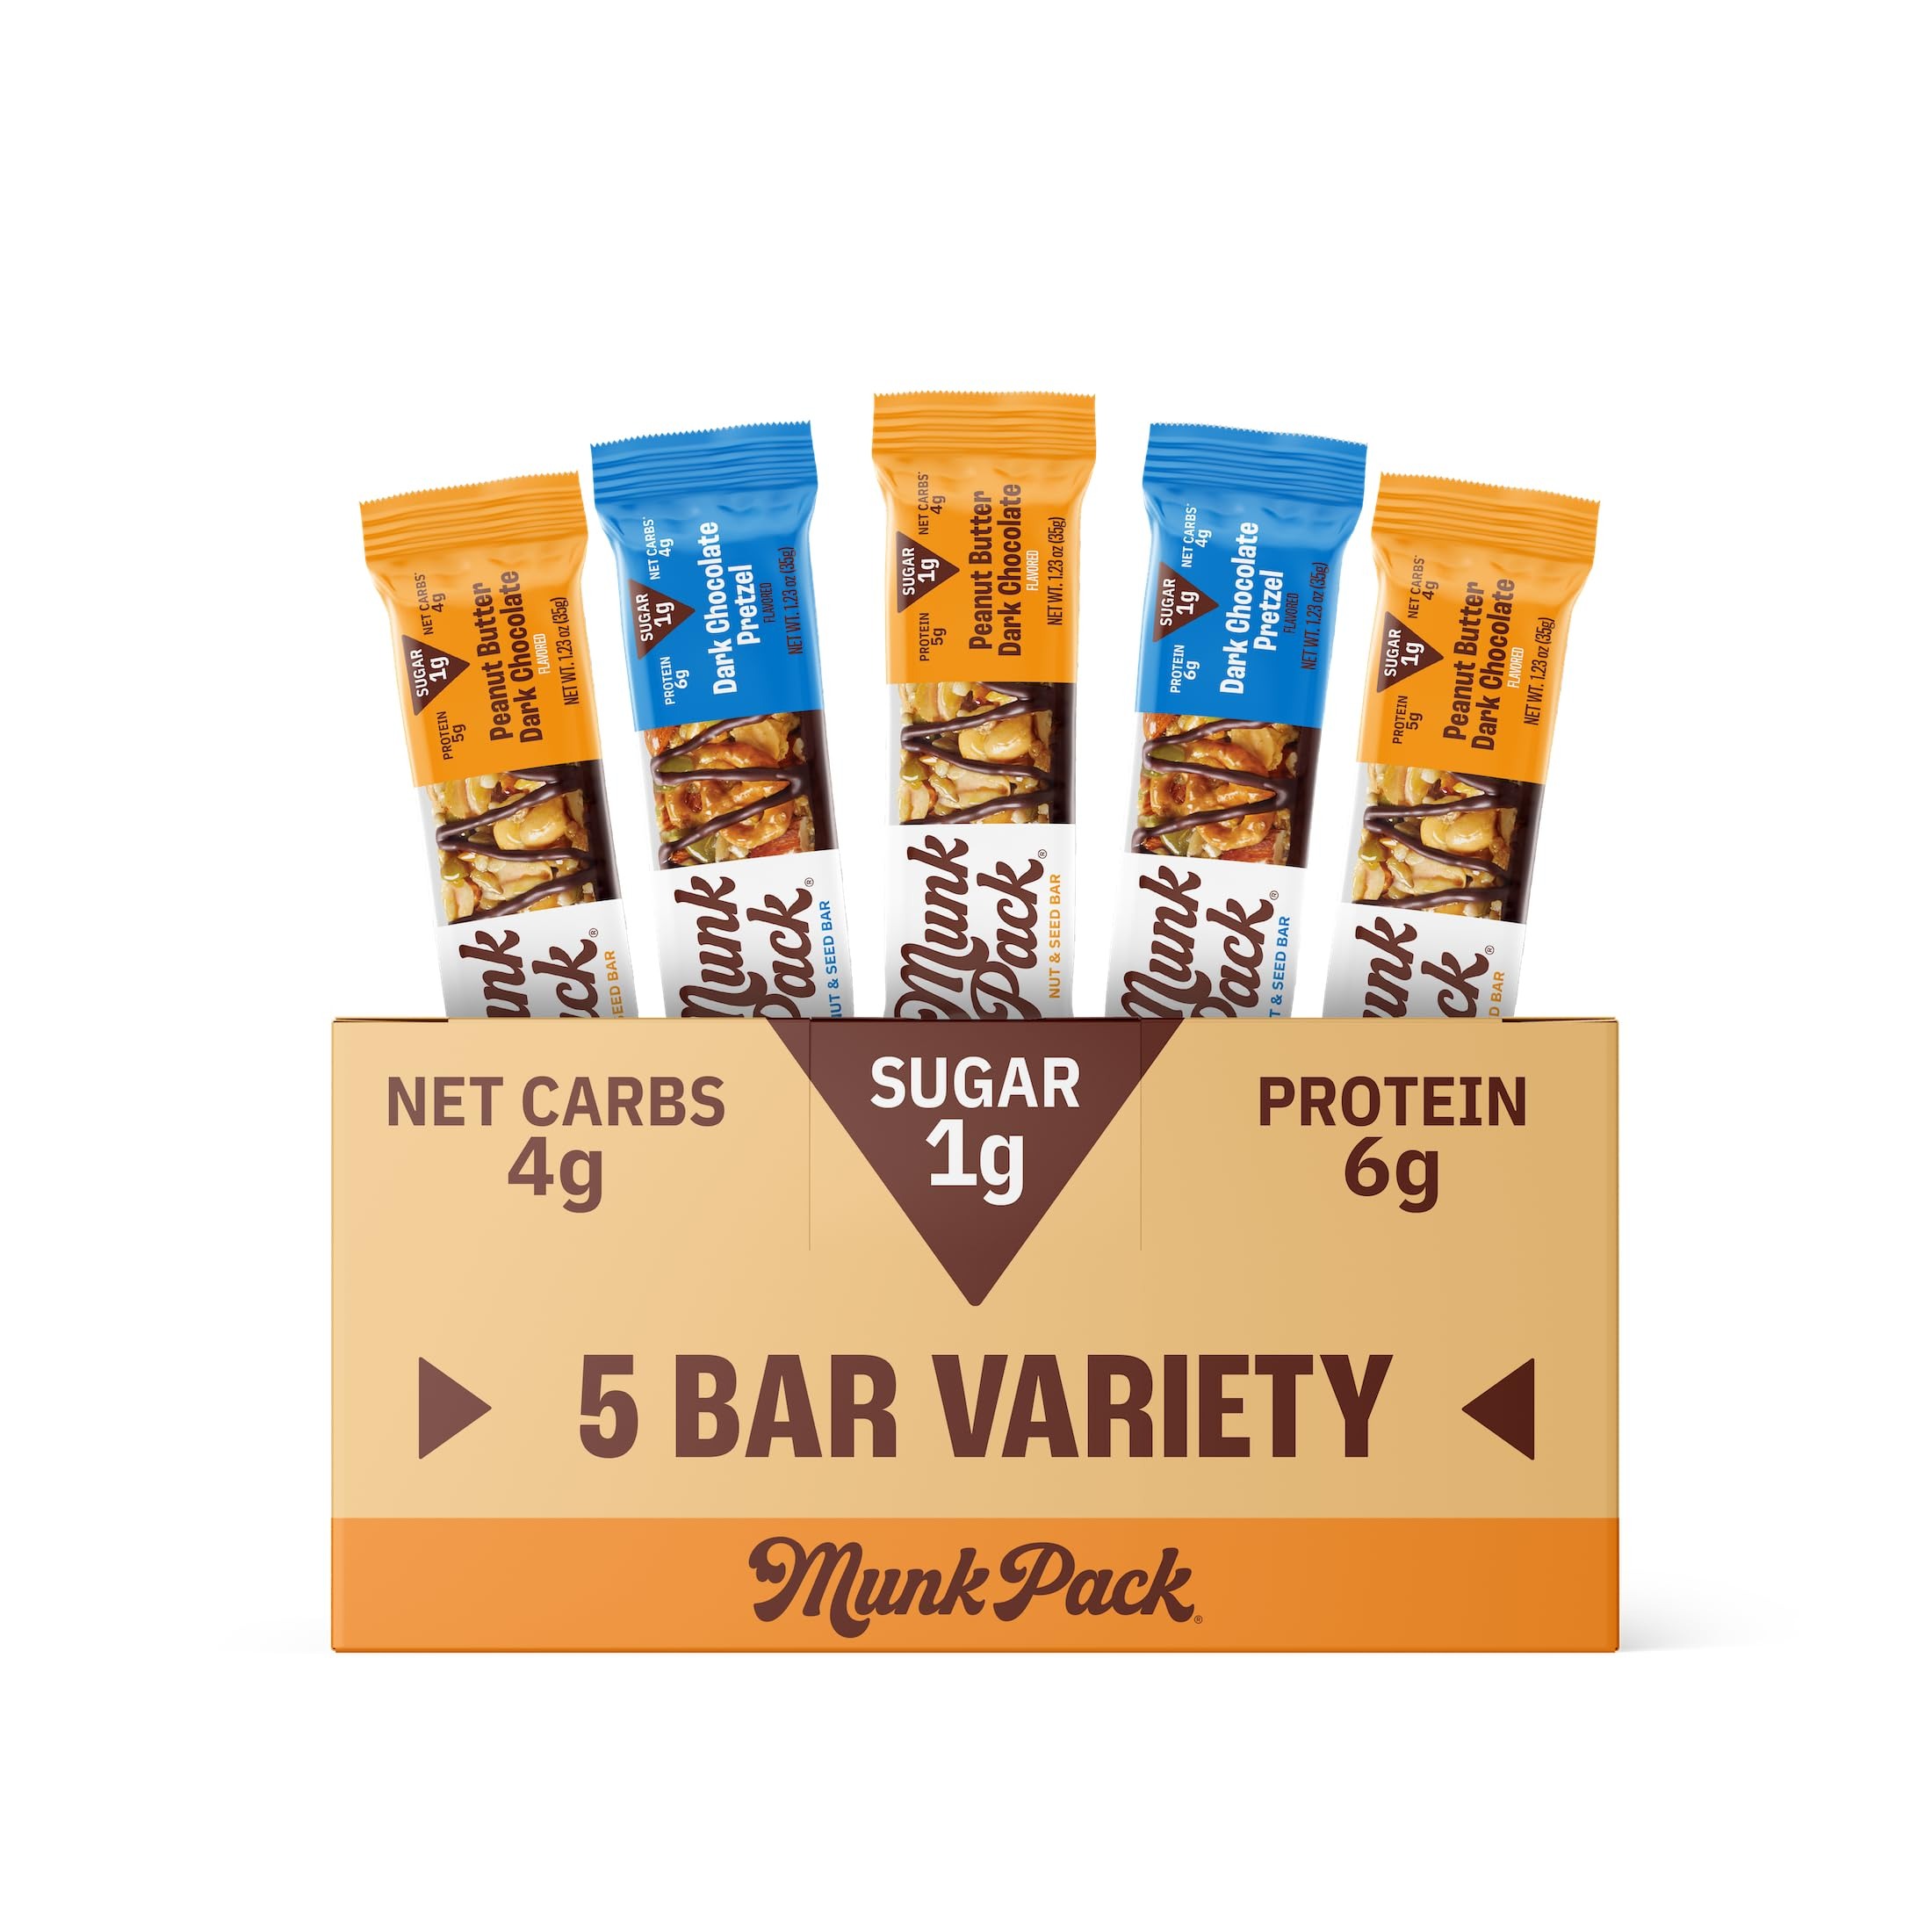
Item Name: Munk Pack Nut & Seed Bar Pretzel Variety Pack - 1g Sugar, Low Carb & Keto, 6g Protein - Gluten Free, Plant Based, Zero Added Sugar - Sweet & Salty Breakfast & Snack Bars, 2 Flavors | 6 Bars
Bullet Point 1: Low Sugar, Guilt-Free – With only 1g of sugar, these bars deliver great taste without the sugar crash.
Bullet Point 2: Keto & Low Carb Friendly – Designed for low-carb lifestyles, each bar contains just 3g net carbs, making it a perfect keto snack.
Bullet Point 3: Gluten-Free & Gut-Friendly – Made without gluten or artificial additives, these bars are ideal for sensitive stomachs and clean eating.
Bullet Point 4: Energizing On-the-Go Snack – Packed with healthy fats and plant-based protein, they provide long-lasting energy for work, workouts, or travel.
Bullet Point 5: Kid-Approved, Parent-Trusted – A tasty, nutritious snack that kids love and parents feel good about—great for lunchboxes and after-school treats!
Bullet Point 6: Smart Snacking Anytime – Enjoy as a midday pick-me-up, post-workout fuel, or a quick breakfast when you're on the move.
Bullet Point 7: Deliciously Nutritious – Enjoy the perfect balance of crunchy pretzel and peanut butter in every bite.
Bullet Point 8: Wholesome & Non-GMO – Made with real nuts and seeds, these bars are Non-GMO Project Verified and crafted for a cleaner, healthier snack.
Product Description: Connect with nature. Take good care of your body. Cultivate your happiness. We create innovative, delicious snacks that never compromise taste for nutrition. Our low sugar and plant based products make it easy and enjoyable to incorporate wholesome, well-balanced foods into your everyday routine. Keto Nut & Seed Bars: Bite into our Keto Nut & Seed Bars and enjoy the flavors you crave, but with 1g sugar or less! 7 Delicious Flavors to Choose From!Sea Salt Dark Chocolate, Peanut Butter Dark Chocolate, Caramel Sea Salt, Macadamia White Chocolate, Coconut Almond Dark Chocolate, and Pumpkin Seed Cinnamon Almond. WHY CHOOSE MUNK PACK? A Well-Balanced Treat. Sometimes, all we need is a snack to power through the day. So wow your tastebuds and enjoy subtle sweetness in every bite. Delicious and Nutritious. Tired of snack bars with too much sugar? Us too. We believe less is more, so we created tasty keto snack bars with 1g of sugar or less and only 2-3g net carbs. A Little on Allulose: Naturally found in maple syrup, figs, and raisins, allulose is only 0.4 calories per gram! No aftertaste. No impact on blood sugar. Easier on your digestion! *Net carbs refers to carbohydrates absorbed by the body.
Value: 7.38
Unit: Ounce

Price: 12.49